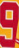
Number: 9